Edmund Daukoru

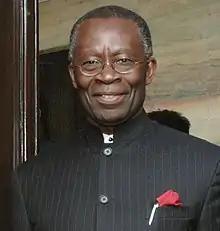
Daukoru in 2007

Edmund Maduabebe Daukoru (born 13 October 1943) is a former Nigerian Minister of State for Energy and was Secretary General of the Organization of the Petroleum Exporting Countries (OPEC) in 2006. He became the Amayanabo, or traditional ruler, of Nembe Kingdom in 2008. Also Chairman of South South Monarchs forum in the PGEJ regime.